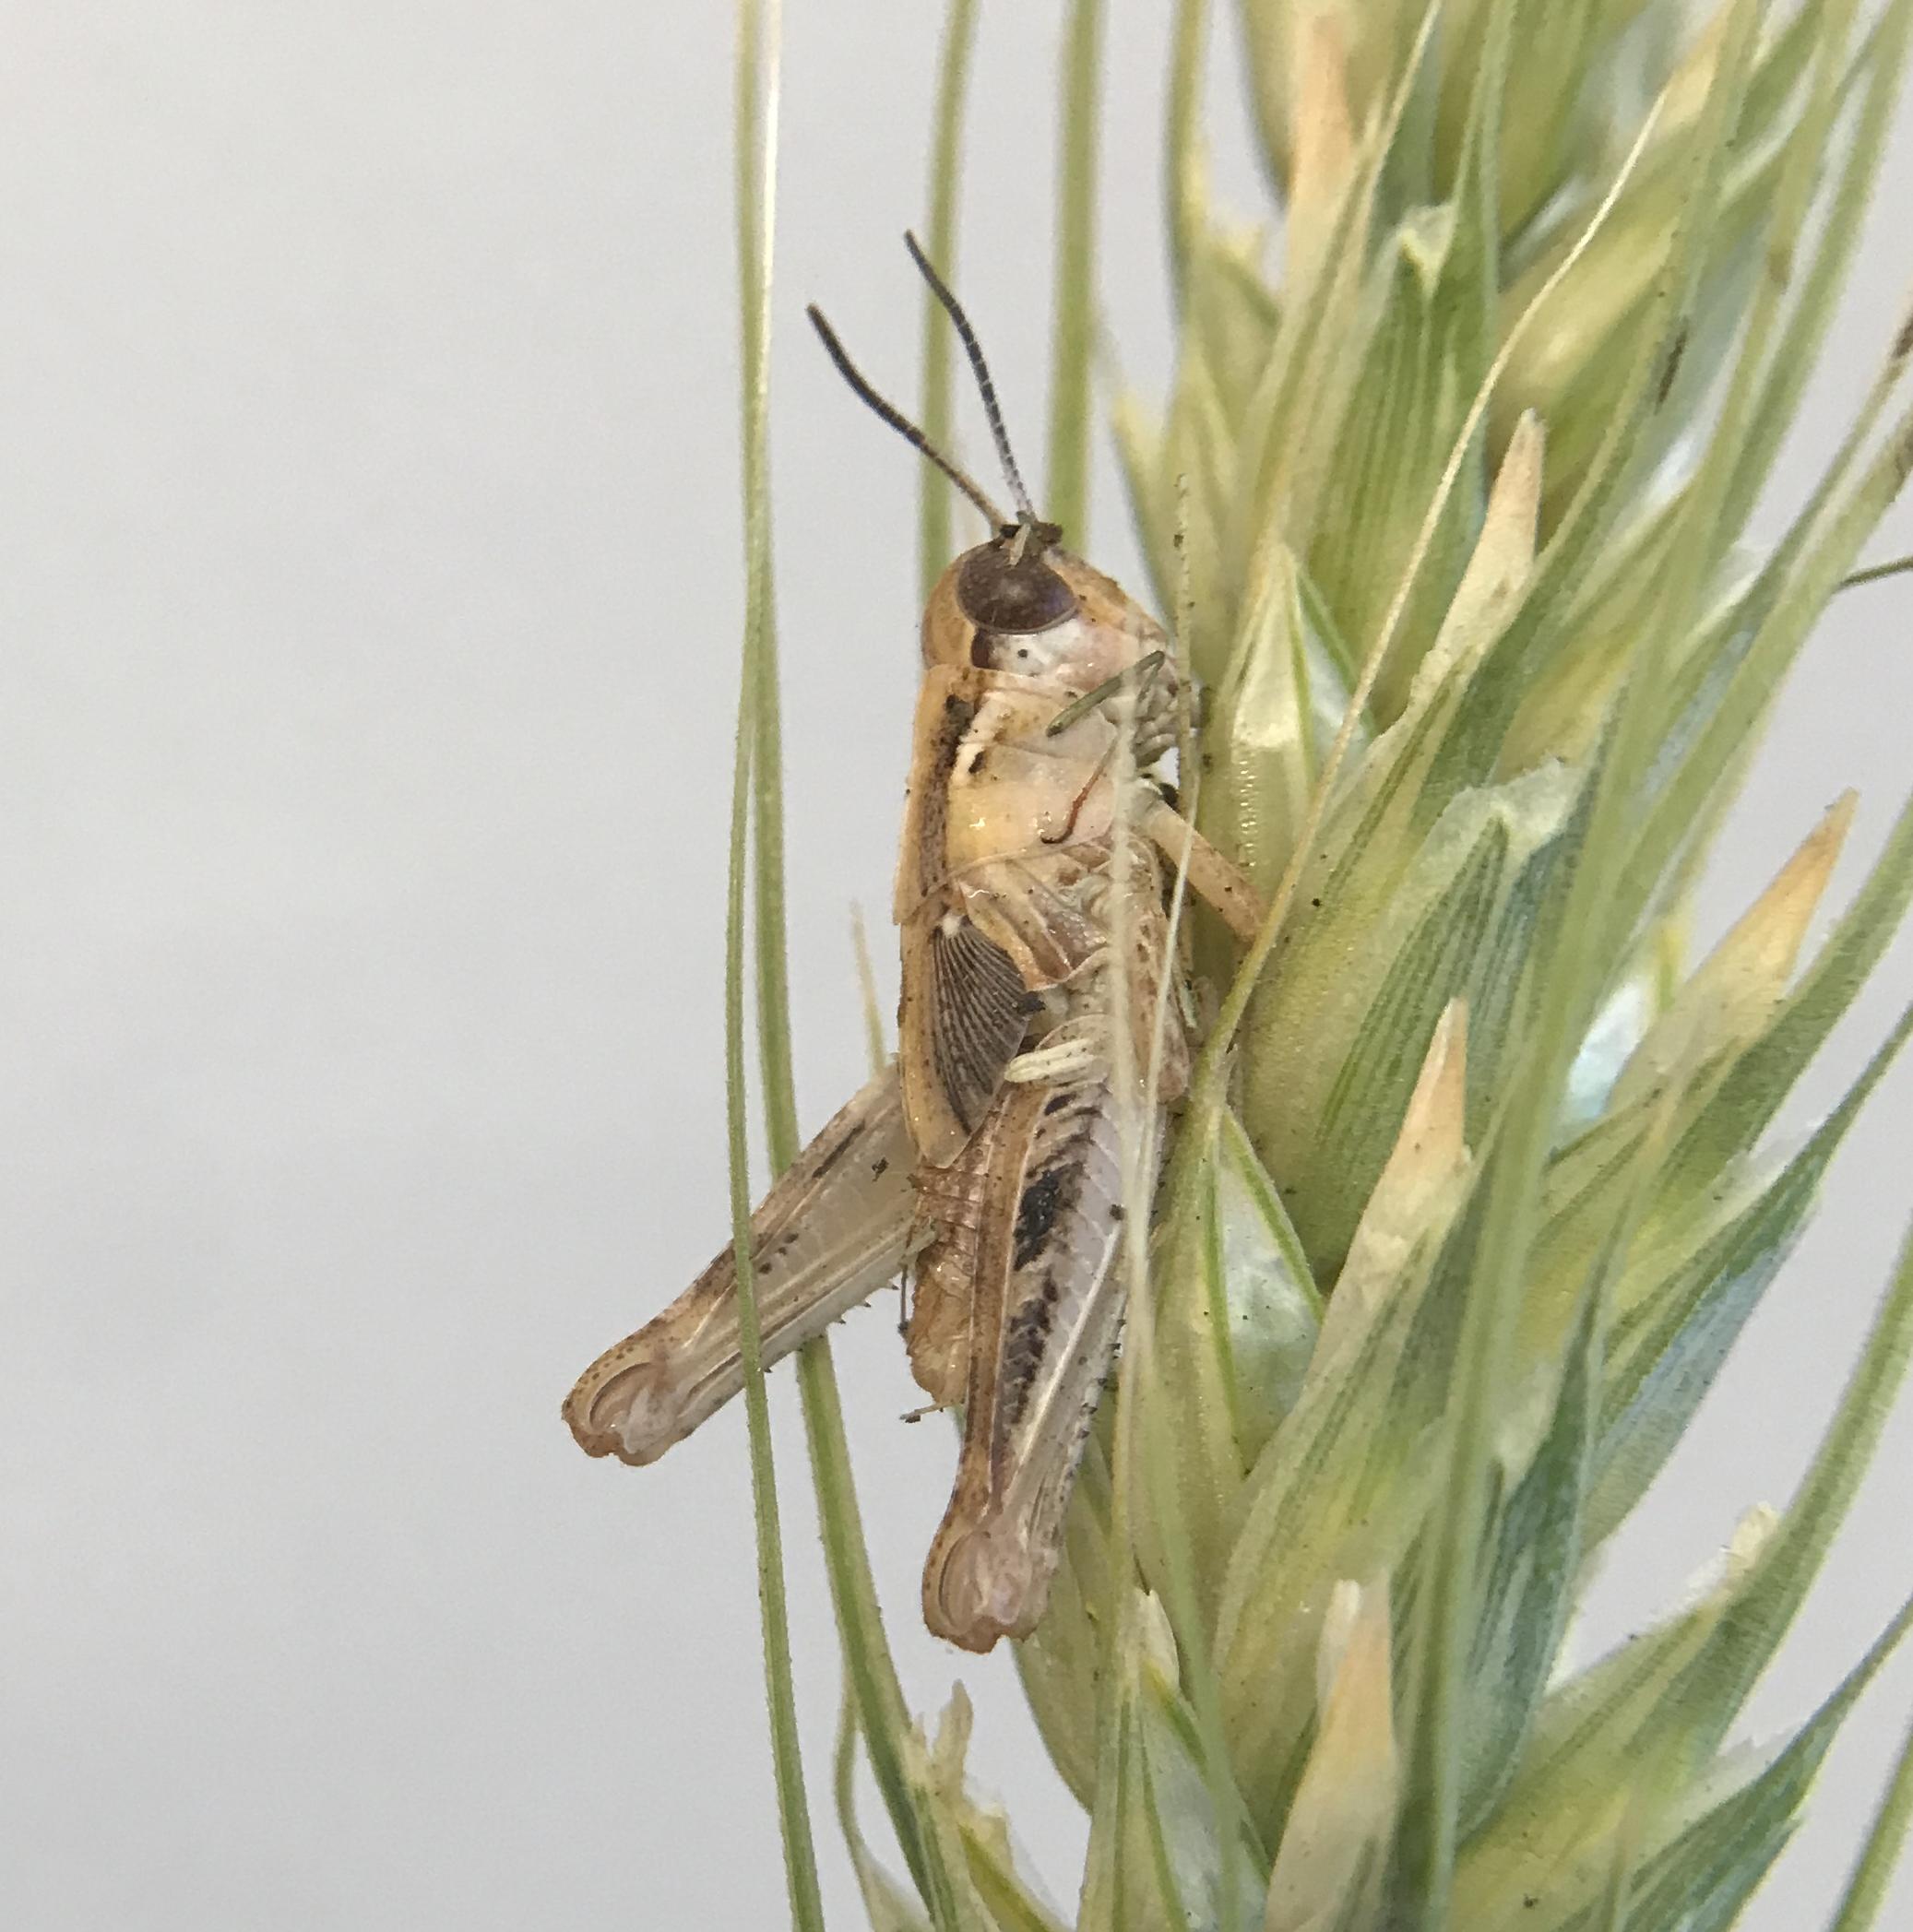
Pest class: occasional_pest